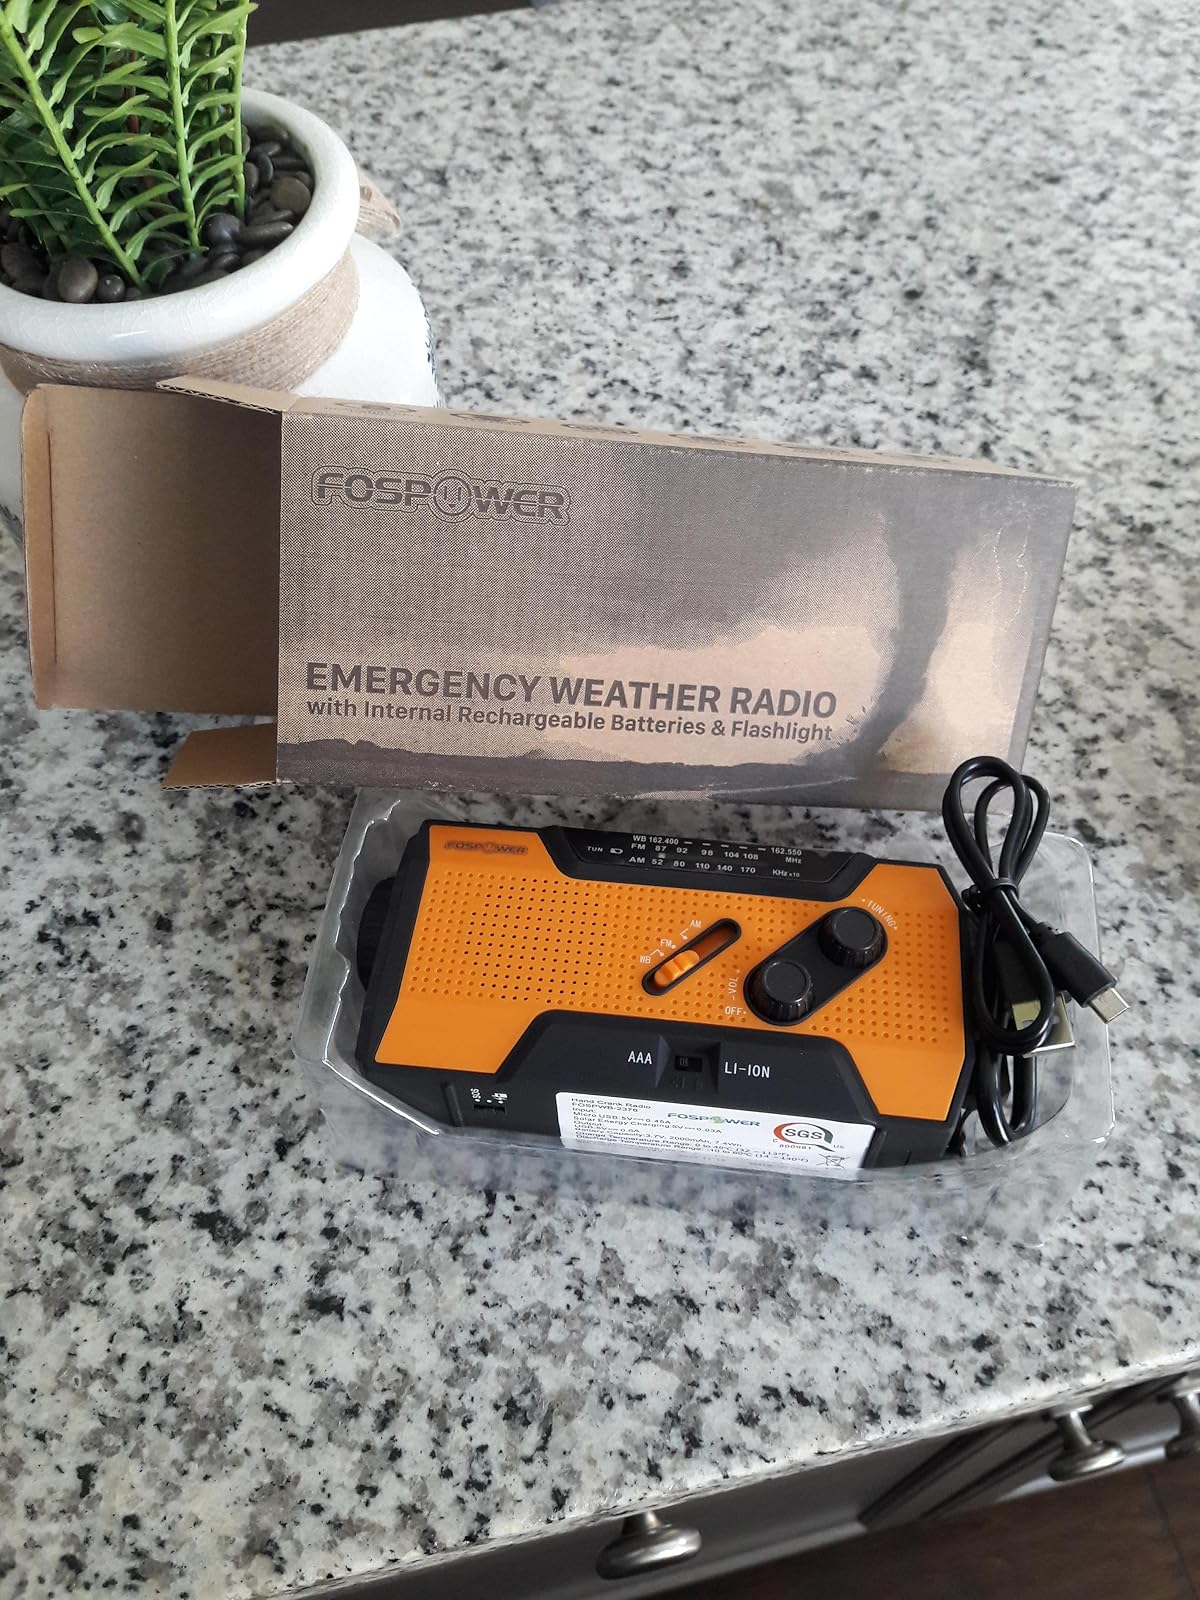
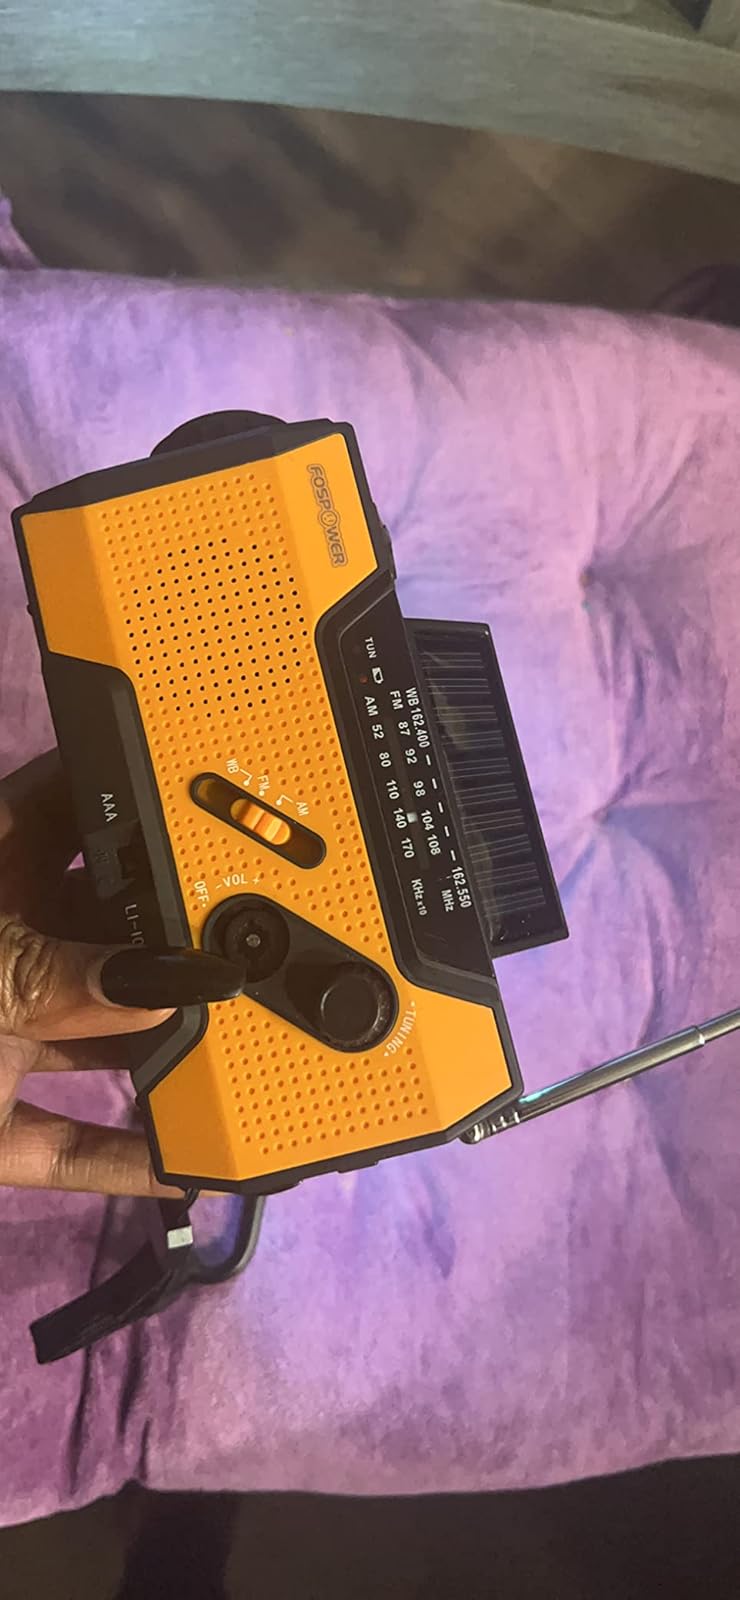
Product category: radio
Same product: yes